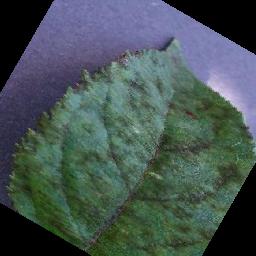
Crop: apple
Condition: scab